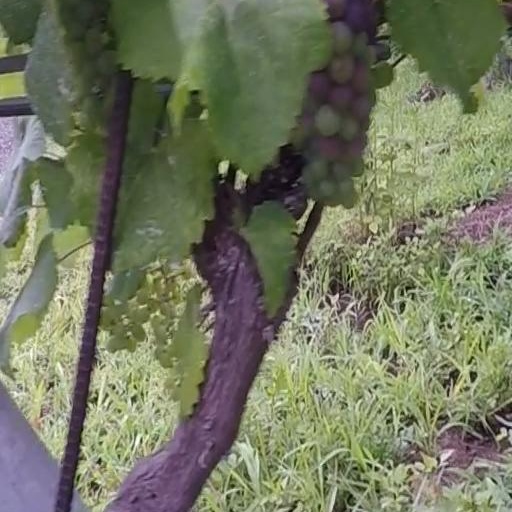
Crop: grape